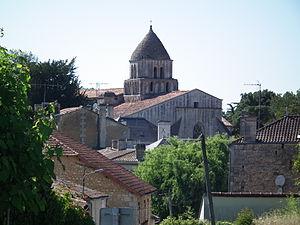
Le village de Nieul-le-Virouil
Nieul-le-Virouil est une commune du Sud-Ouest de la France, située dans le département de la Charente-Maritime en région Nouvelle-Aquitaine.